Matilda Allison

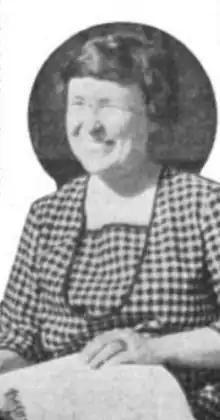
Allison posing with a braille book, from a 1922 publication

Matilda Eva Allison (February 18, 1888 – November 21, 1973) was an American educator, a blind woman working with blind students, including veterans of World War I. She passed California's civil service examination in 1919, opening career opportunities for other blind office workers.